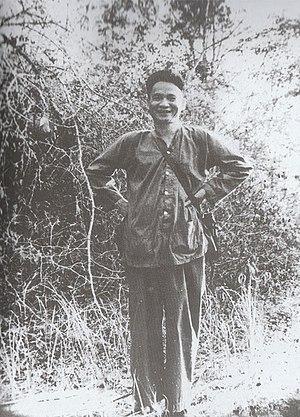
Lê Đức Anh, né le 1ᵉʳ décembre 1920 à Thừa Thiên-Huế et mort le 22 avril 2019 à Hanoï, est un militaire et homme politique vietnamien, président de l'État de 1992 à 1997.